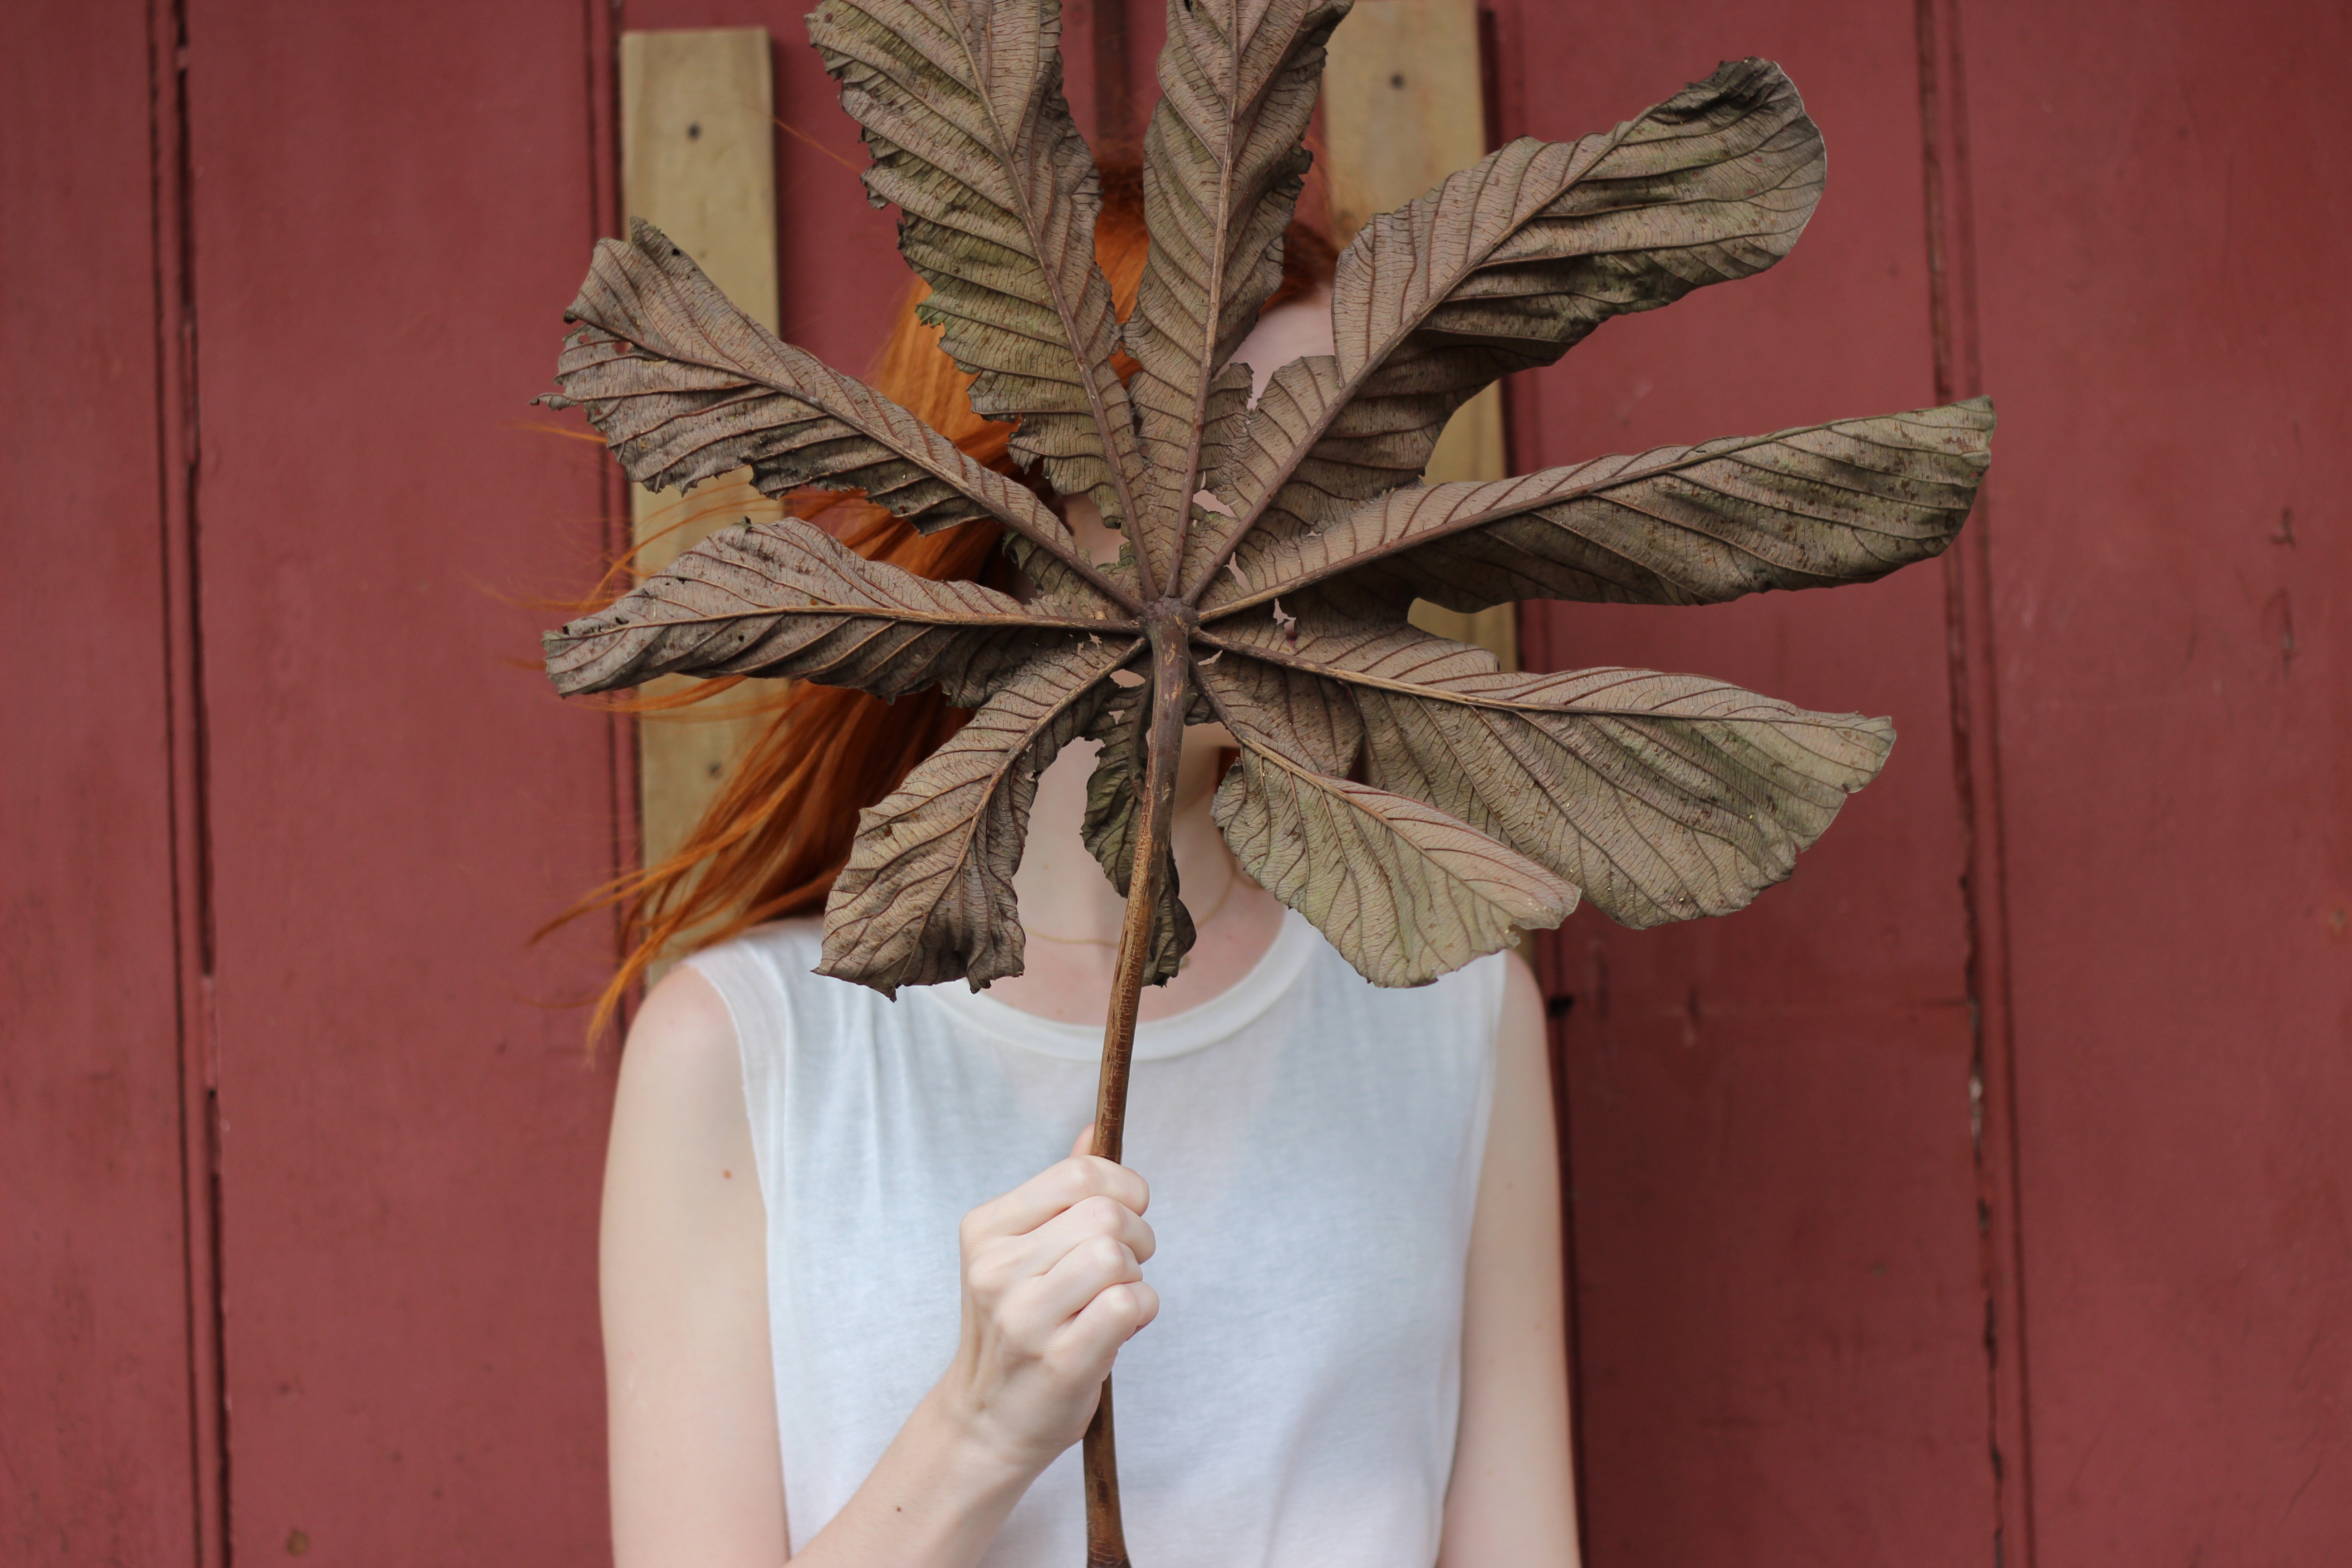
leaf, plant, flower, paper